Wimmis

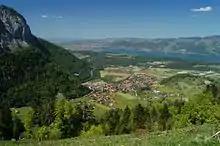
Wimmis village from the Niesen

Wimmis has a population of . , 8.4% of the population are resident foreign nationals. Over the last 10 years (2001-2011) the population has changed at a rate of 3%. Migration accounted for 2.1%, while births and deaths accounted for 0.4%.